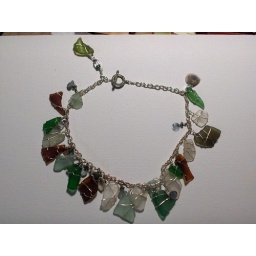
I found all this glass on the beach in Galveston and it made into a beautiful statement piece.